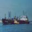
Label: ship